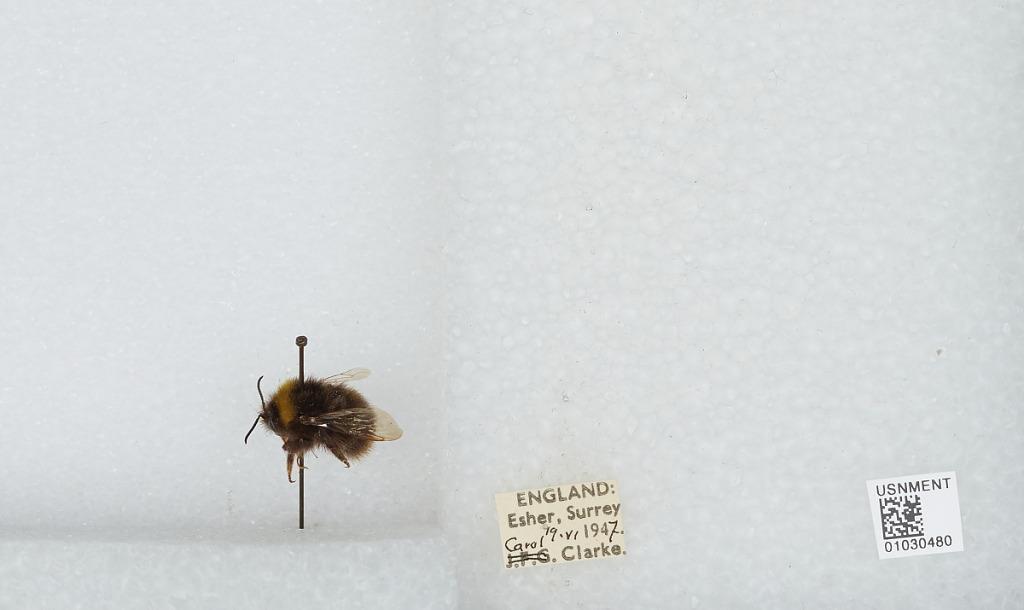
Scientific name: Bombus (Pyrobombus) pratorum (Linnaeus)
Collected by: C. Clarke
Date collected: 1947-6-19
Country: United Kingdom
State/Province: England
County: Surrey
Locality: Esher
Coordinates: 51.3691, -0.365